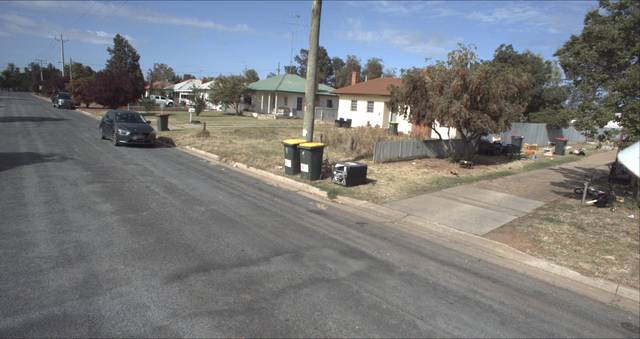
Region: Australia
Coordinates: -34.561, 146.413